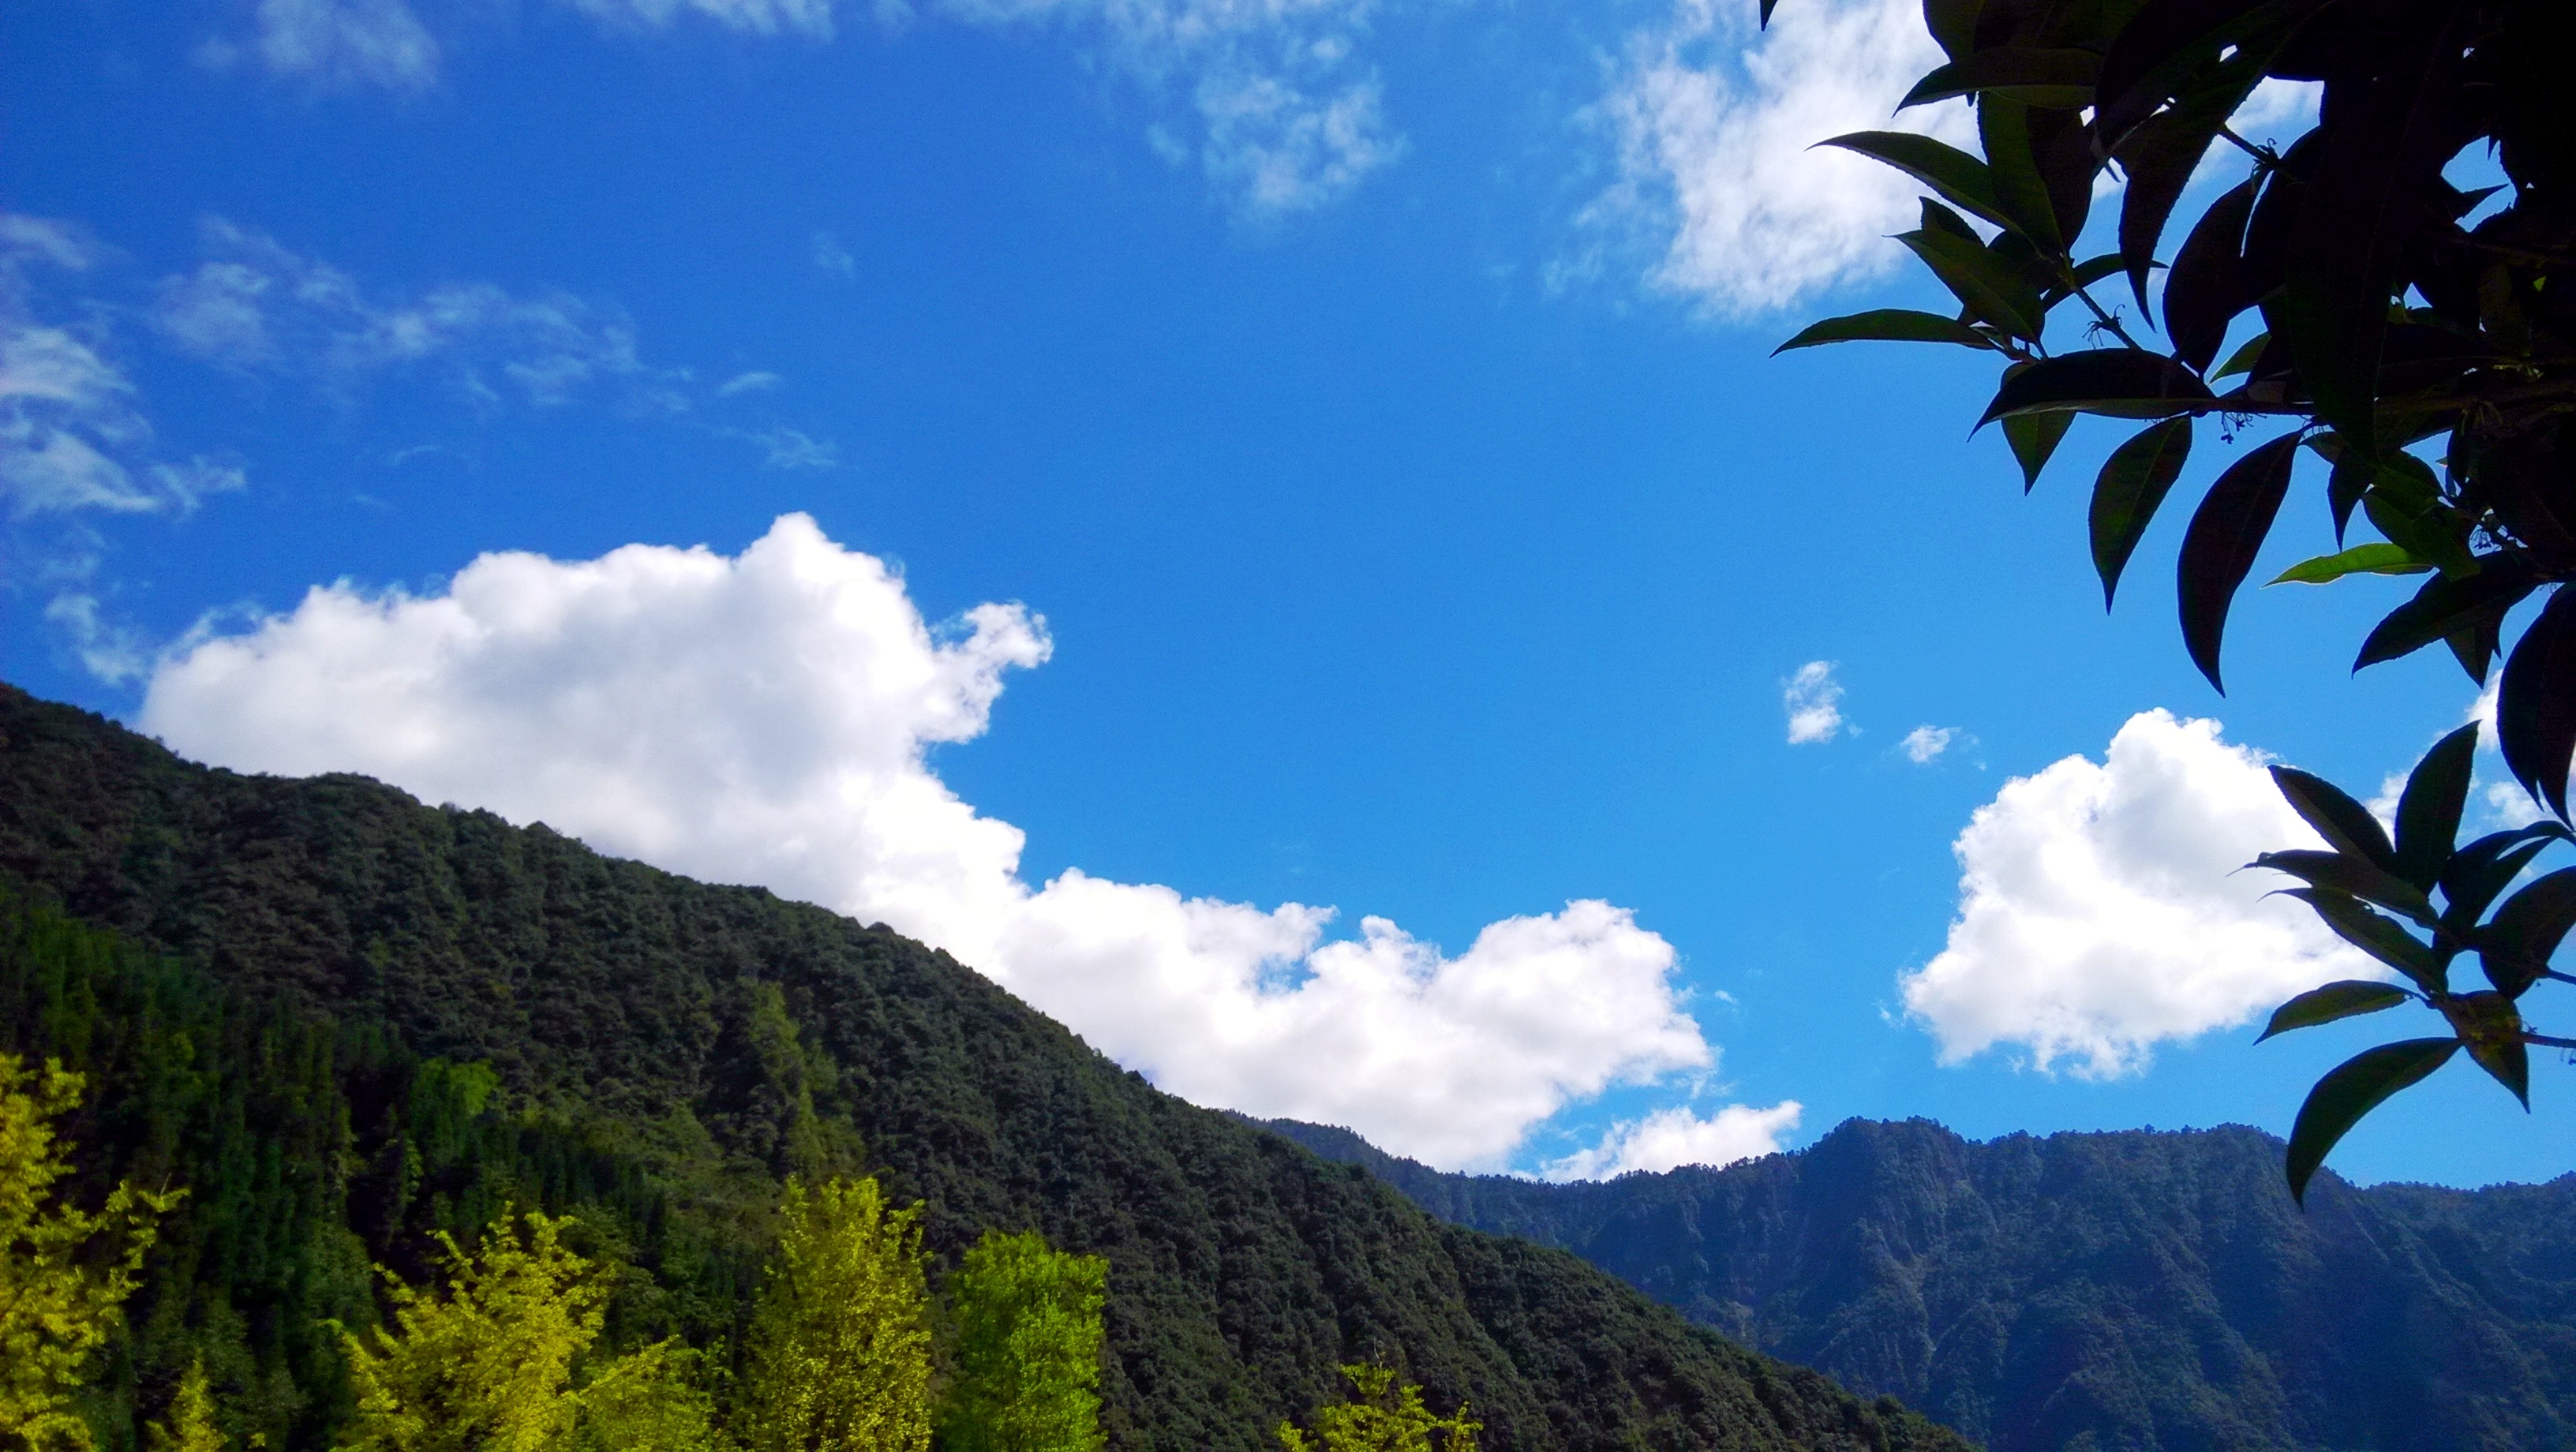
sky, mountainous landforms, nature, tree, mountain, geographical feature, ecosystem, cloud, plant, mountain range, forest, woody plant, hill, leaf, sunlight, ridge, flower